Arhopala alitaeus

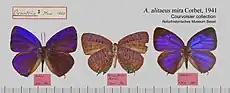
"Arhopala alitaeus mira"

"Arhopala alitaeus"is a relatively small species, the upper surface is not lilac but more dark blue and it has not such an intense metallic gloss. The underside shows beneath dark brown spots and bands on the greyish-brown ground; all the markings are distinctly defined by white.